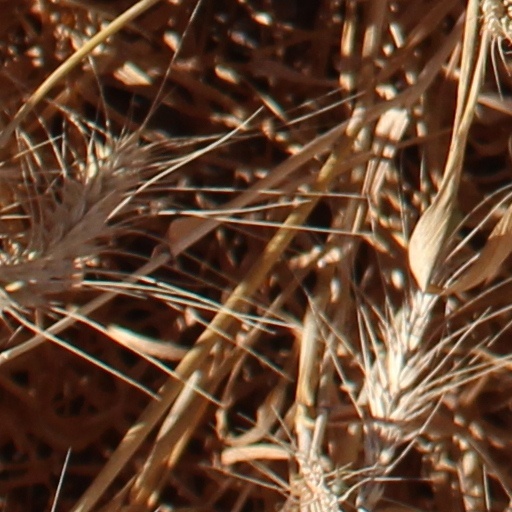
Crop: wheat